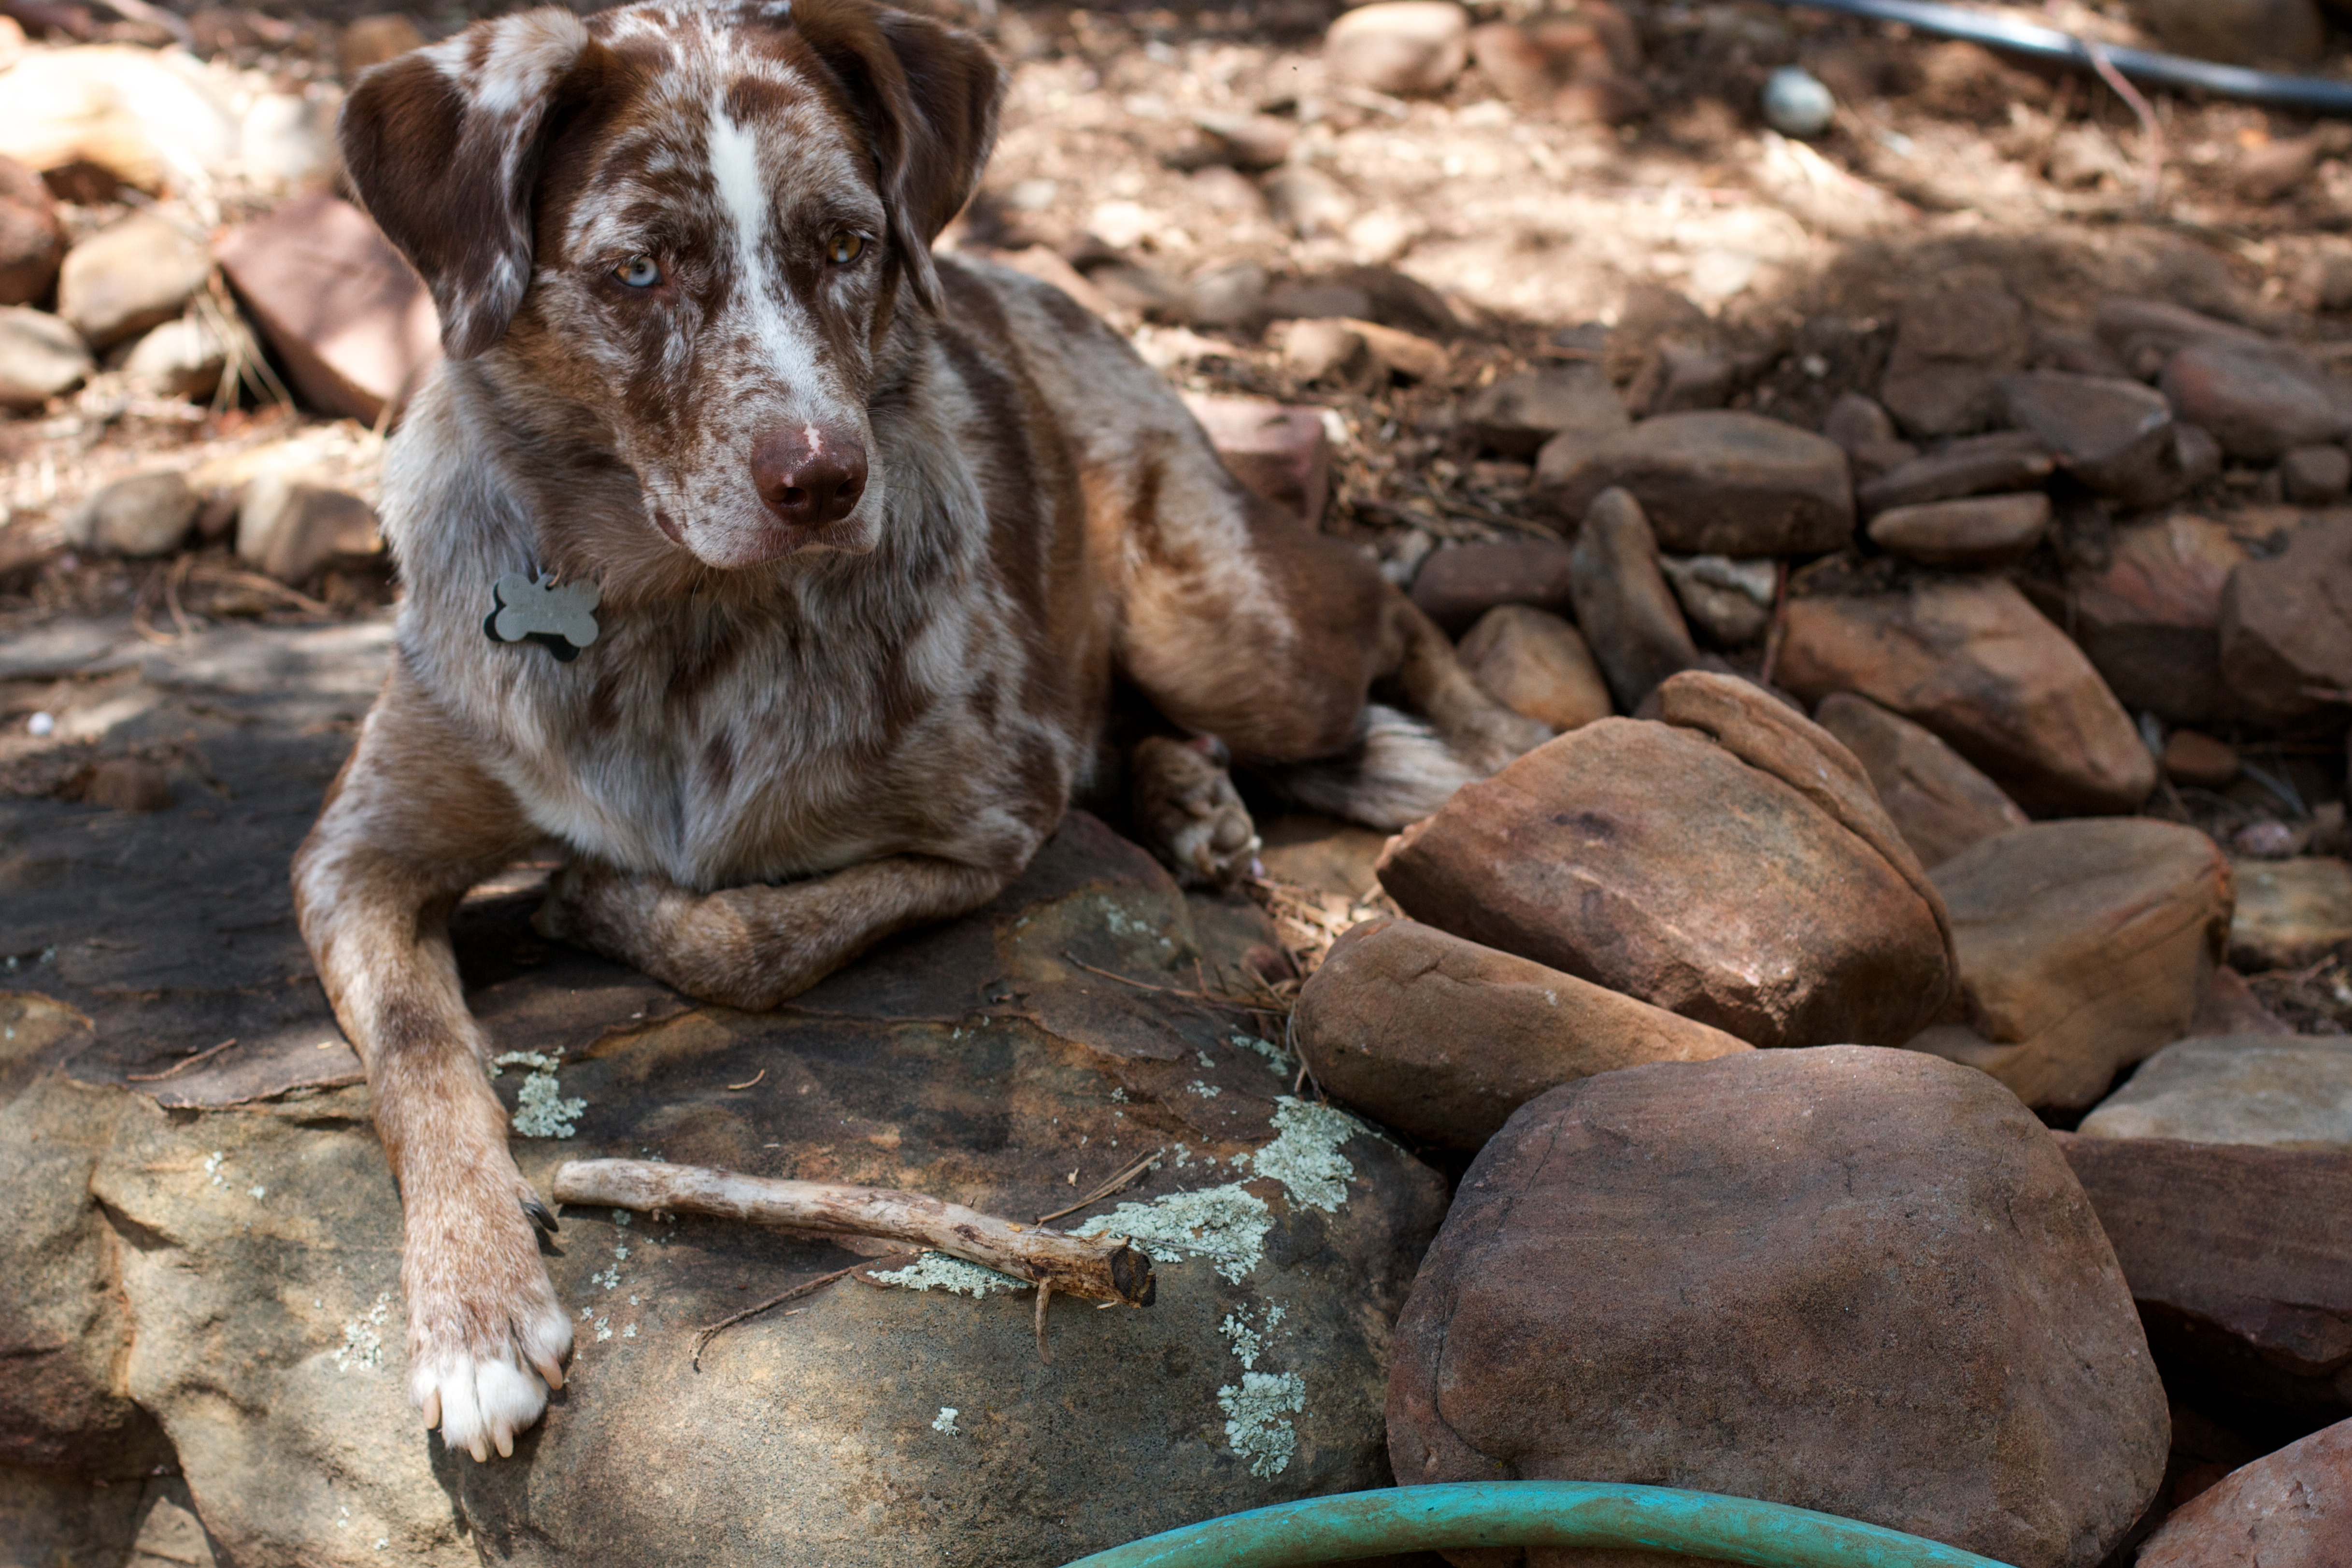
puppy, dog, wildlife, mammal, vertebrate, felix, 2016366, street dog, dog like mammal